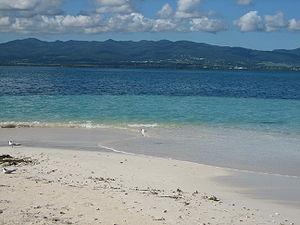
Sainte-Rose est une commune française, située dans le département de la Guadeloupe. Ses habitants sont appelés les Sainte-Rosiens.